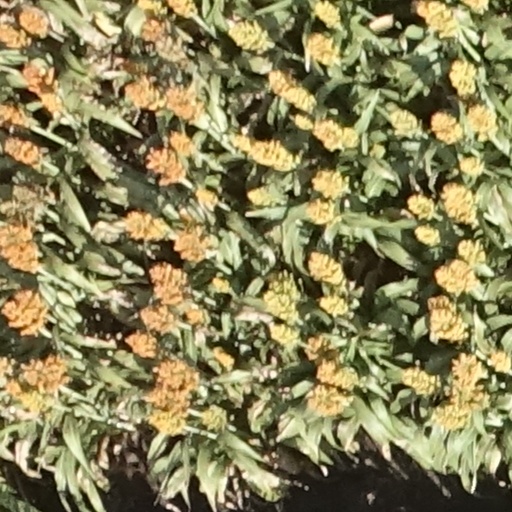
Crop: sorghum